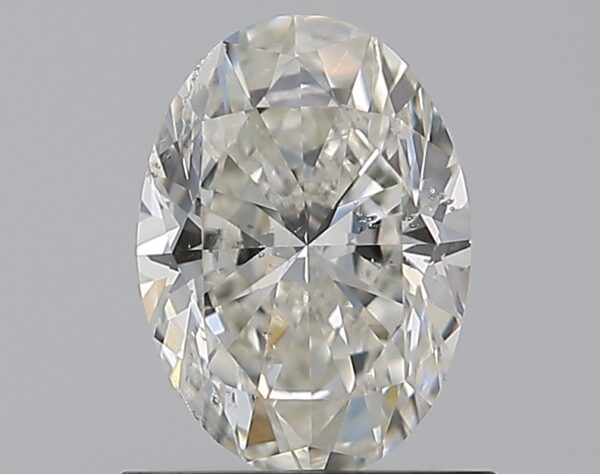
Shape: oval
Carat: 0.9
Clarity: SI2
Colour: I
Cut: VG
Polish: EX
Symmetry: VG
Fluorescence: N
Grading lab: GIA
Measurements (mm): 7.32 x 5.25 x 3.45